Ekinrin-Adde

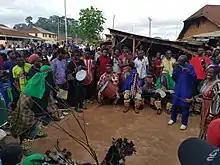
Ajibele Masquerade of Ekinrin-Adde

The Akogba radio FM (88.3) residing near the Akogba Hill, is the first private community FM in Okun and serves the purpose of ensuring the people of Ijumu, parts of Kabba Bunu and even neighbouring states are well informed about happenings in Kogi, Nigeria and the world at large.